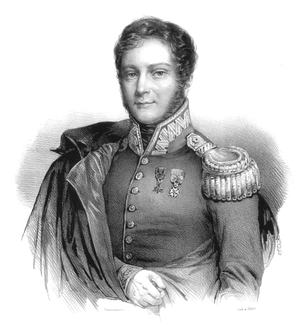
Henryk Ignacy Kamieński, né le 31 juillet 1777 à Hruszwicy, et mort le 26 mai 1831 à Ostrołęka, est un officier polonais. Il participe aux guerres napoléoniennes, de 1806 à 1812, ainsi qu'à l'insurrection polonaise de 1830, au cours de laquelle il trouve la mort à la bataille d'Ostrołęka.